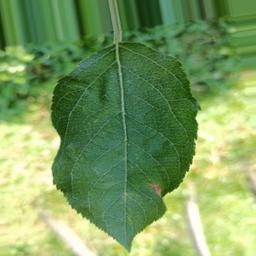
Label: Alternaria